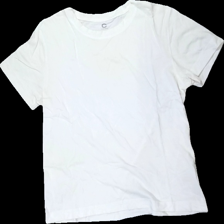
View: front
Type: T-shirt
Category: Ladies
Brand: Cubus
Colors: White
Material: 100% cotton
Cut: Regular
Size: L
Season: All
Stains: Major
Price range: <50
Recommended usage: Export
Description: vit t-shirt, gul upptill
Comment: missfärgad